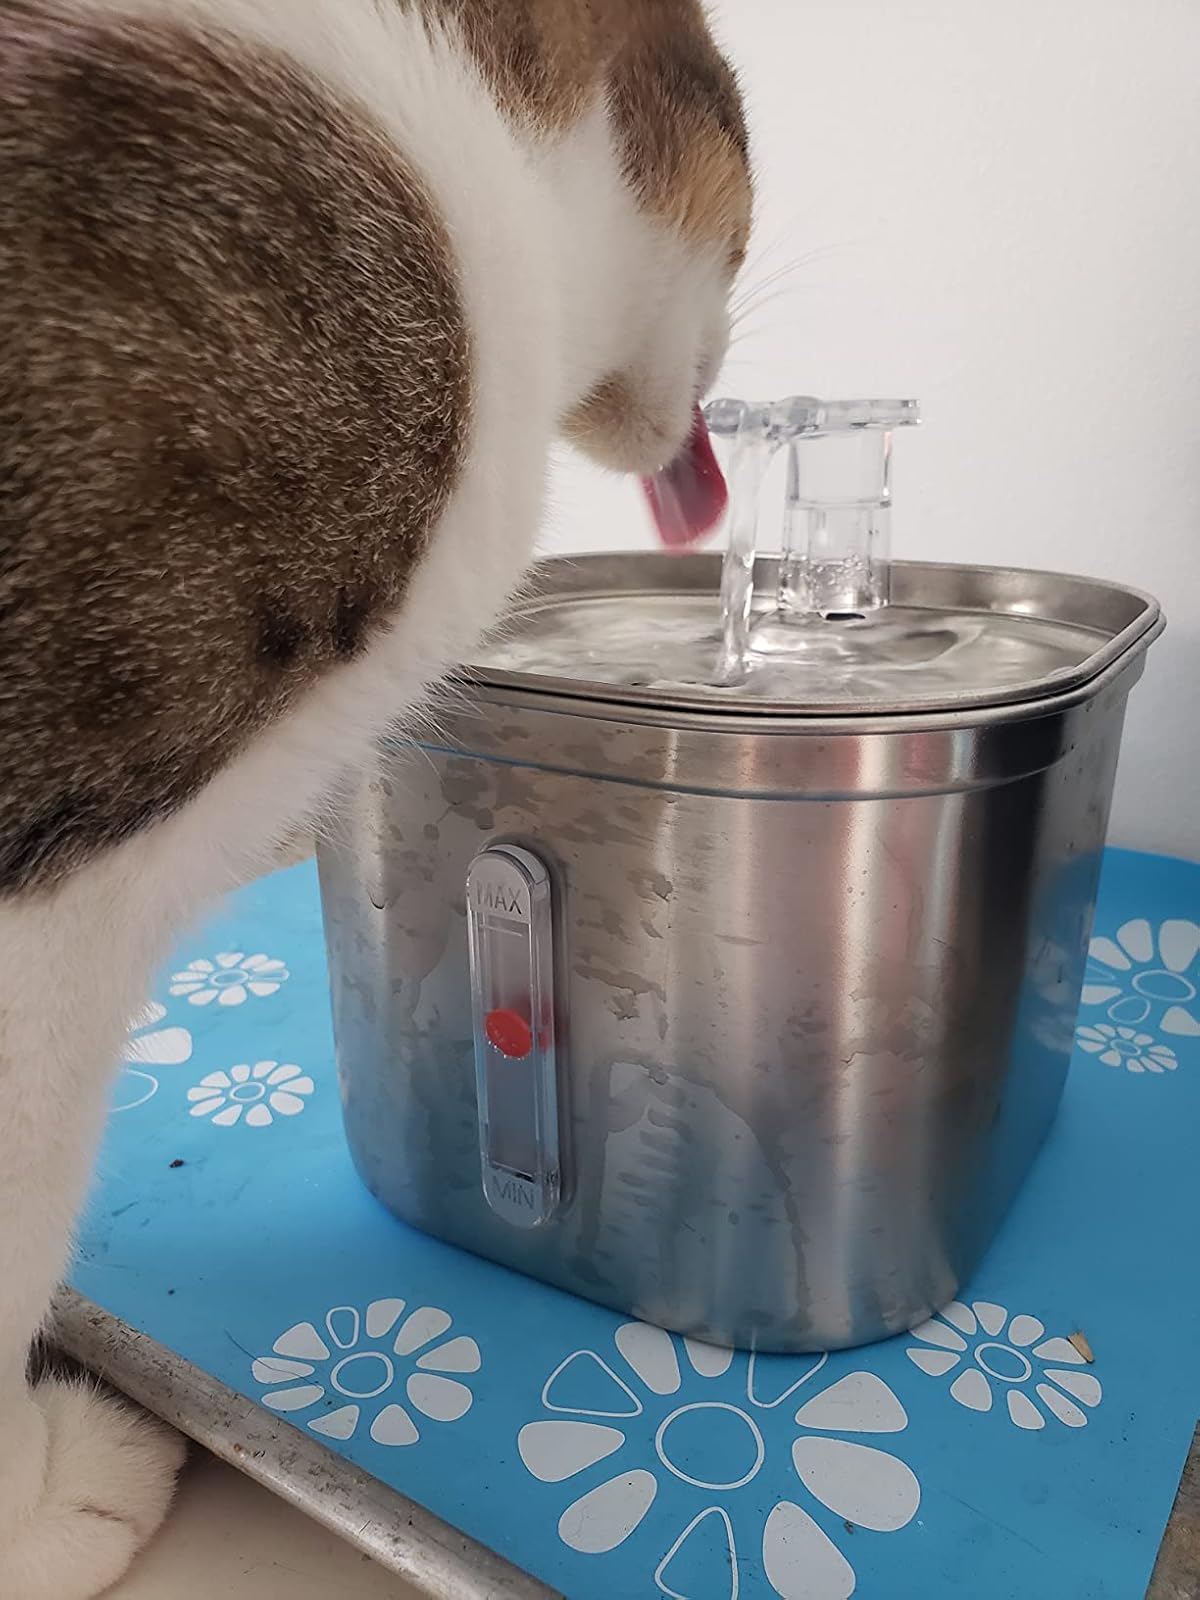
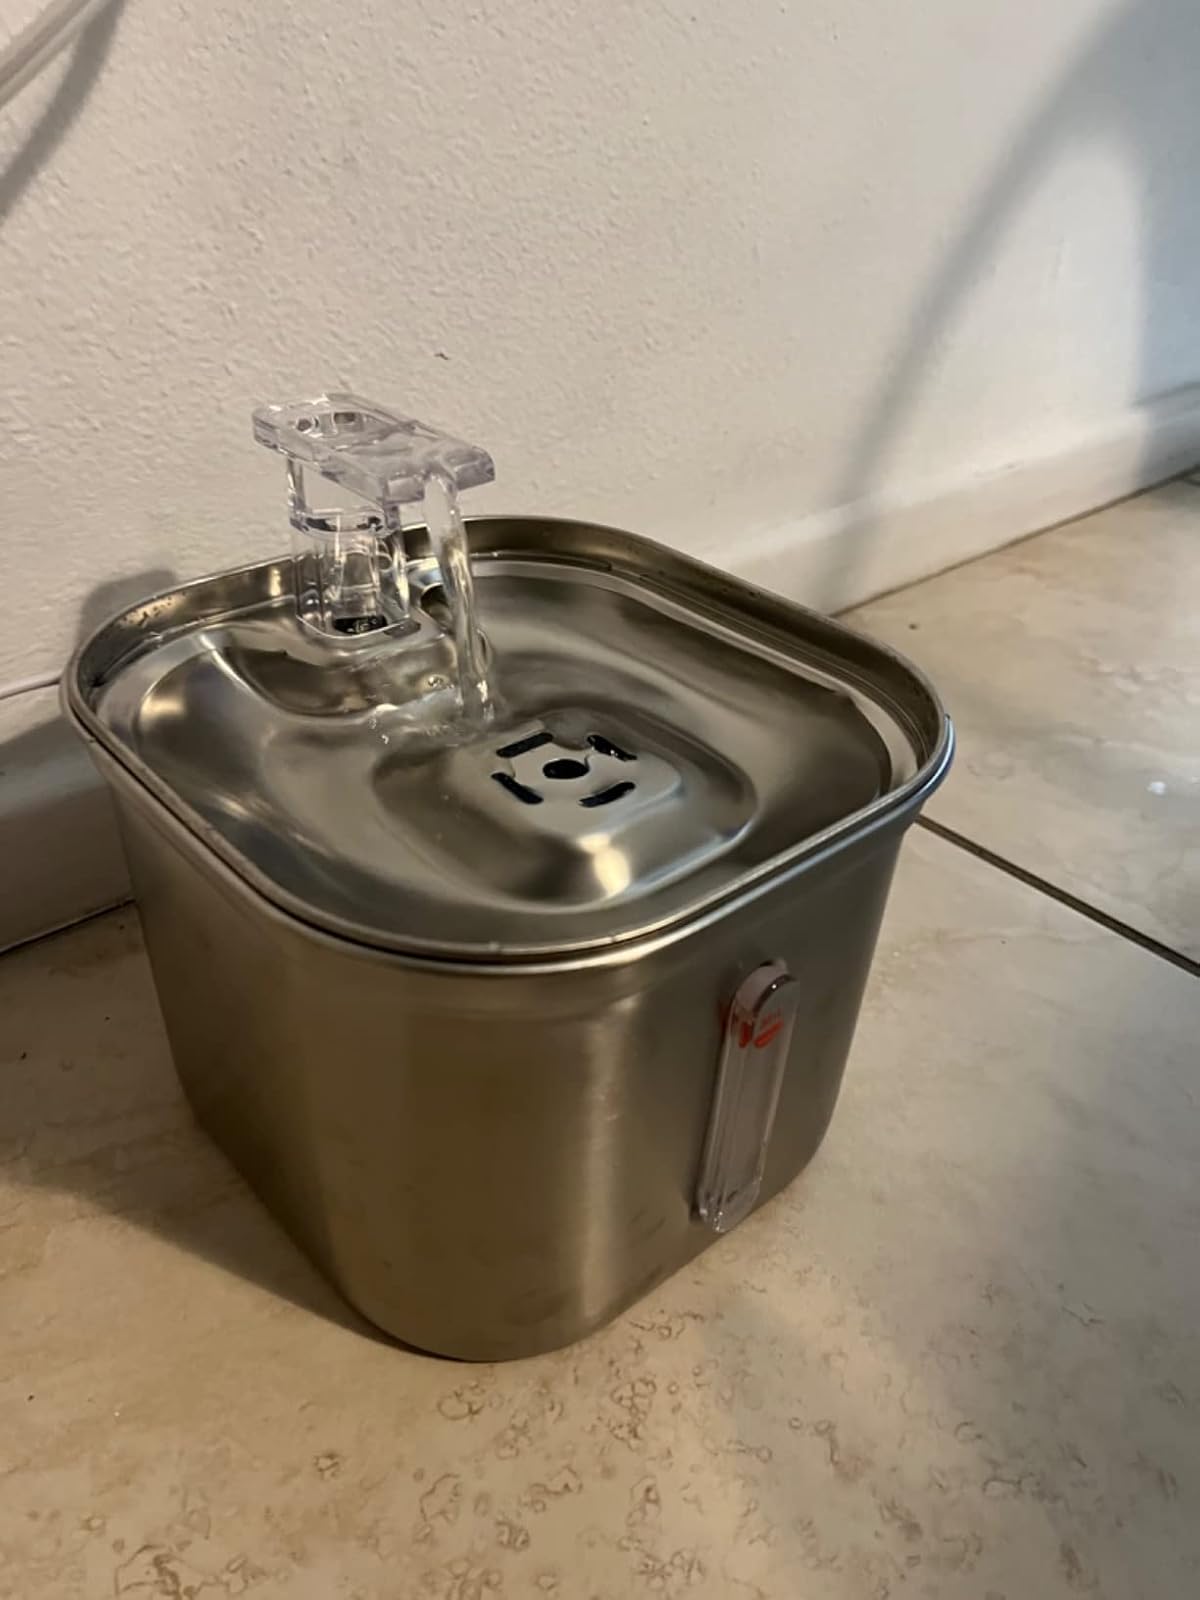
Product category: items_bowl
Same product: yes